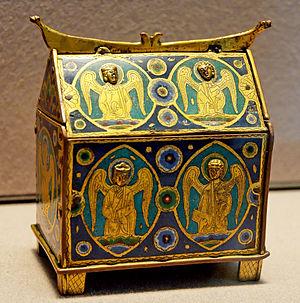
Boîte aux saintes huiles, décorée d'anges.
Le champlevé est une technique de travail de l'émail utilisée dans les arts décoratifs. Elle consiste à ôter un peu de matière pour y incruster de l'émail.
Le saint chrême est un mélange d'huile végétale naturelle et de parfums, destiné à l'onction et utilisé dans le baptême, la confirmation et l'ordination qui sont des sacrements chrétiens, et lors de la consécration d'une église ou de son autel. Le saint chrême est l'une des trois sortes d'huile sainte utilisées dans la liturgie de plusieurs Églises chrétiennes ; les autres étant l'huile des catéchumènes, la dernière l'huile des malades.